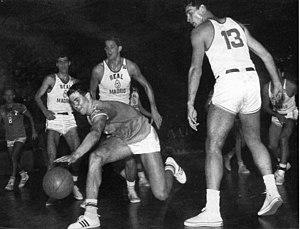
Kari Liimo, né le 6 mars 1944, à Lappeenranta, en Finlande, est un ancien joueur et entraîneur finlandais de basket-ball. Il est le frère de Martti Liimo.